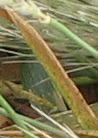
Label: Wheat___Brown_Rust